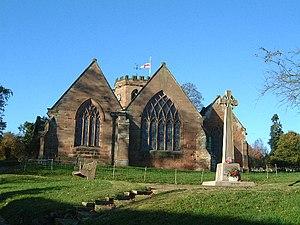
Reginald Heber, né à Malpas le 21 avril 1783 et décédé le 3 avril 1826 à Trichinopoly, est un évêque anglican, voyageur, homme de lettres et auteur d'hymnes anglais. Après 16 ans comme curé de campagne, il est devenu le deuxième évêque anglican de Calcutta, où il est mort subitement à 42 ans.